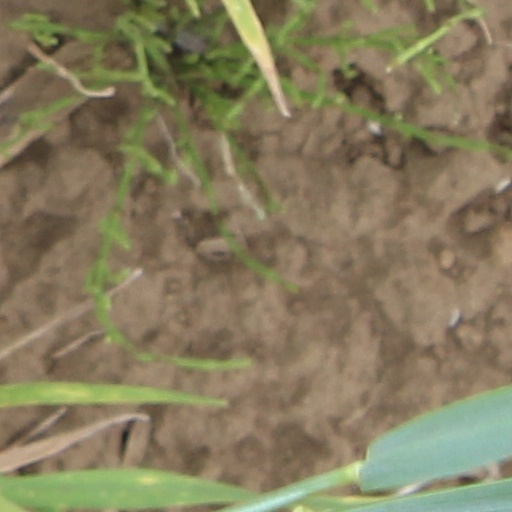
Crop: wheat